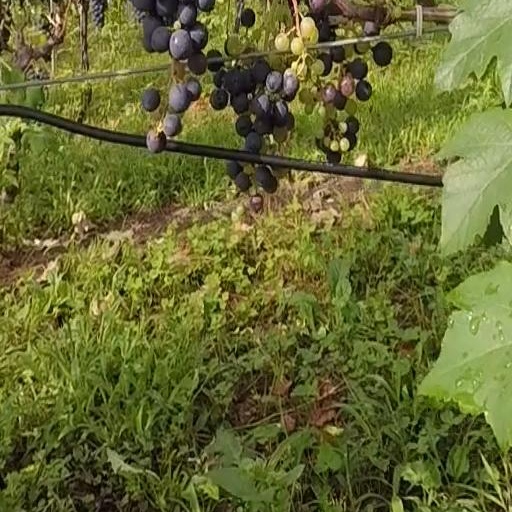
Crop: grape